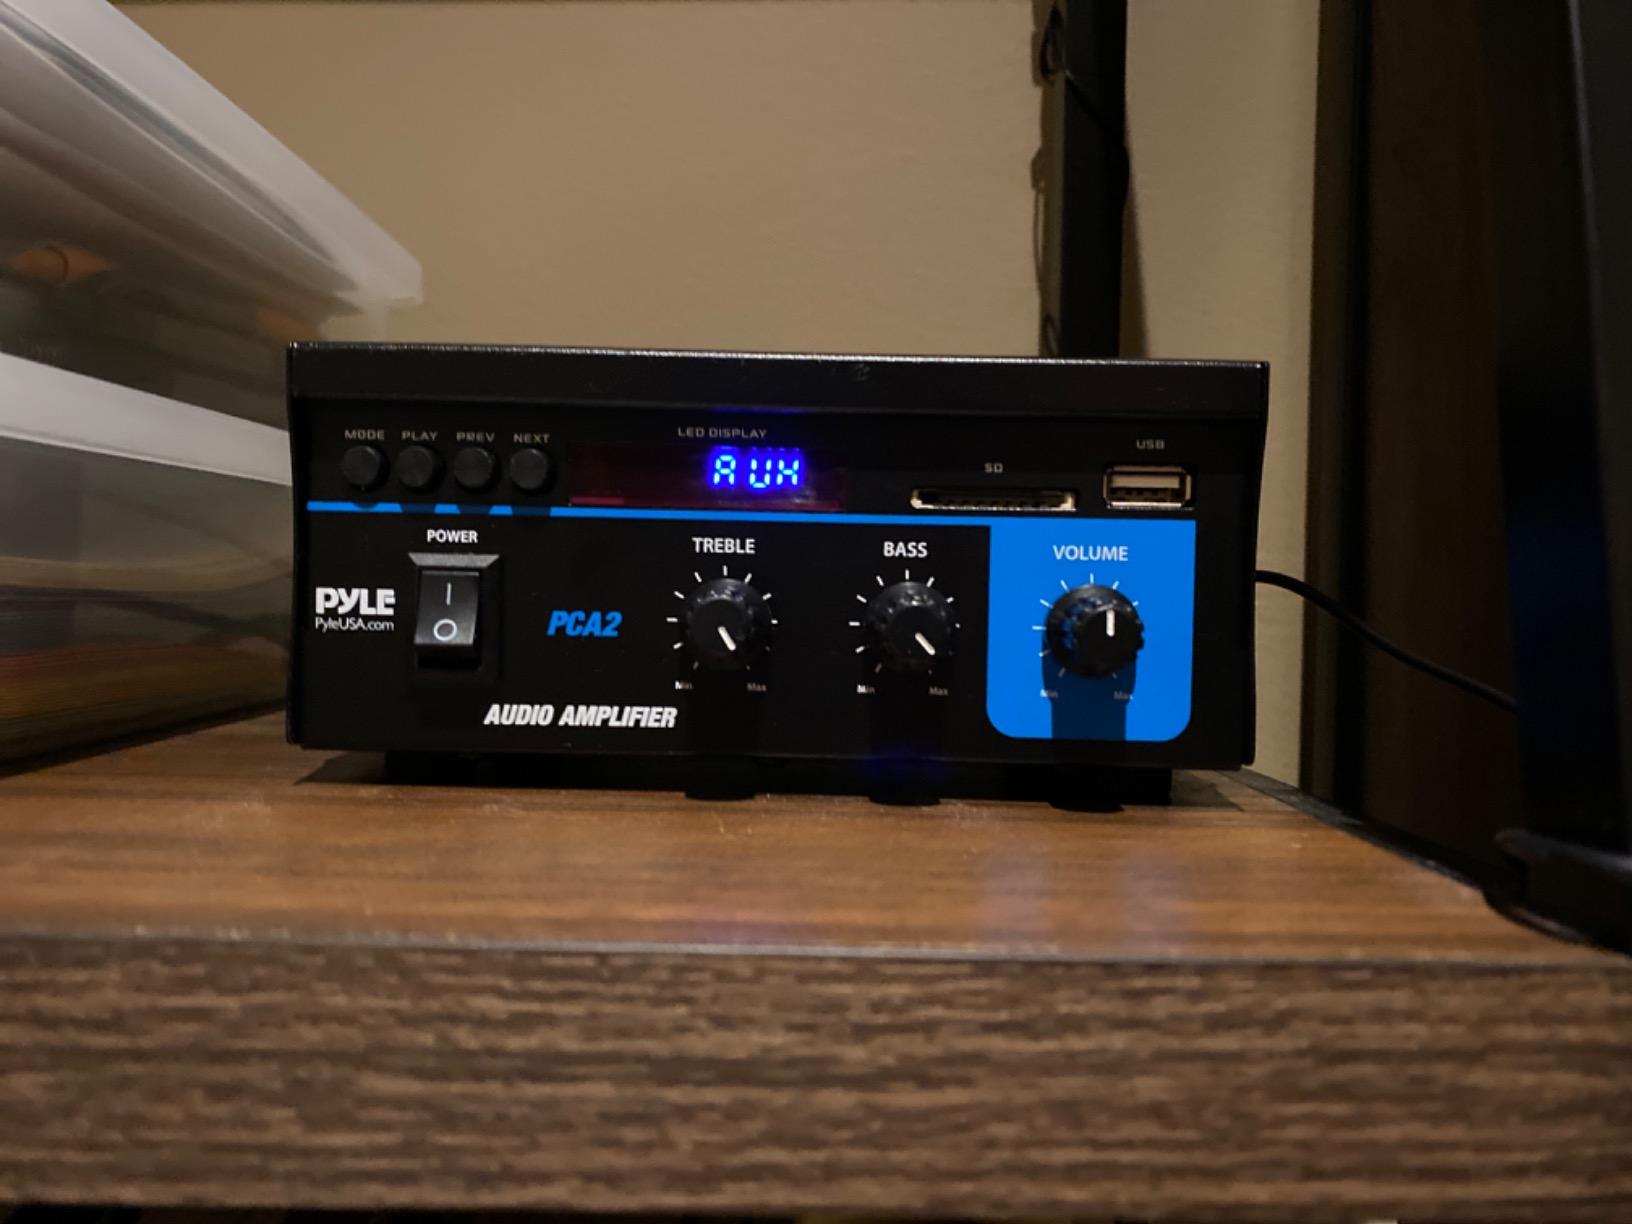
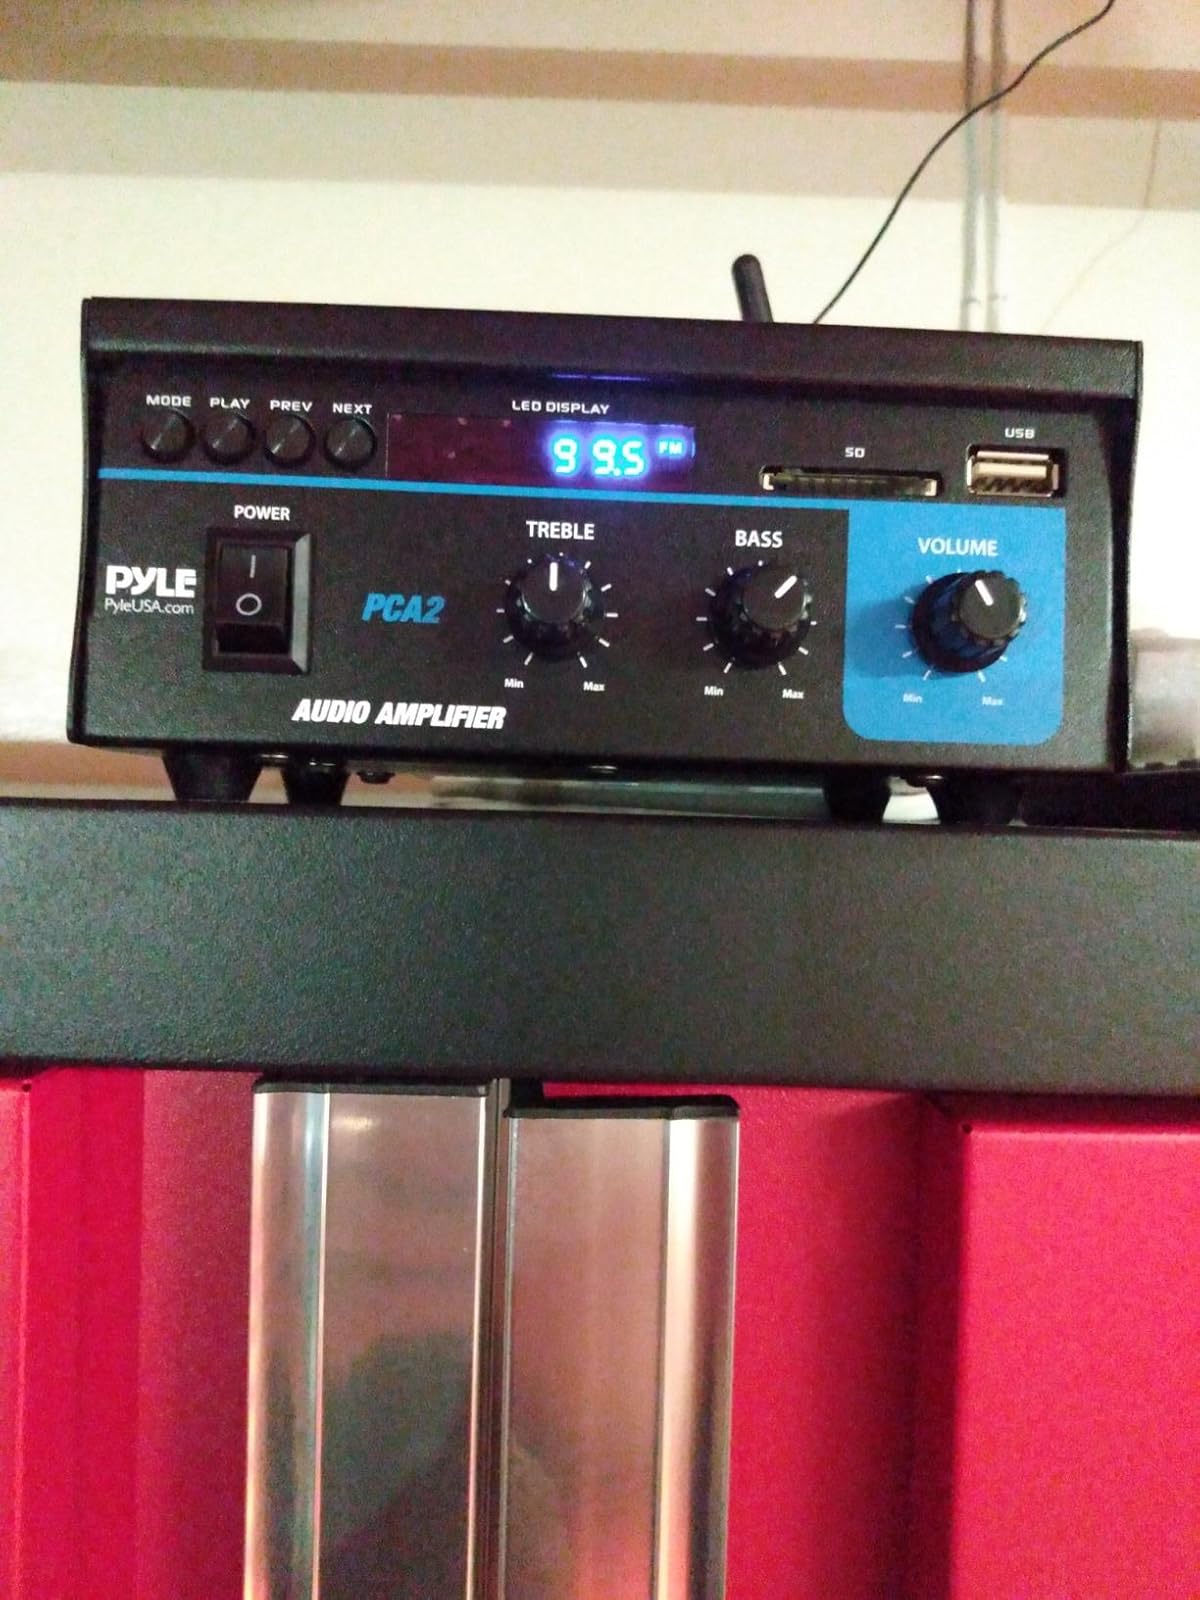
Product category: speaker
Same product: yes